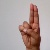
The image shows a hand gesture representing the letter 'U' in Indian Sign Language.